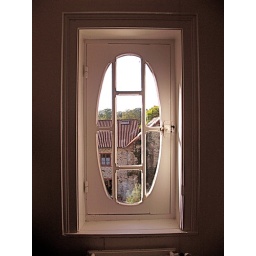
window in my bedroom overlooking the meditation barn